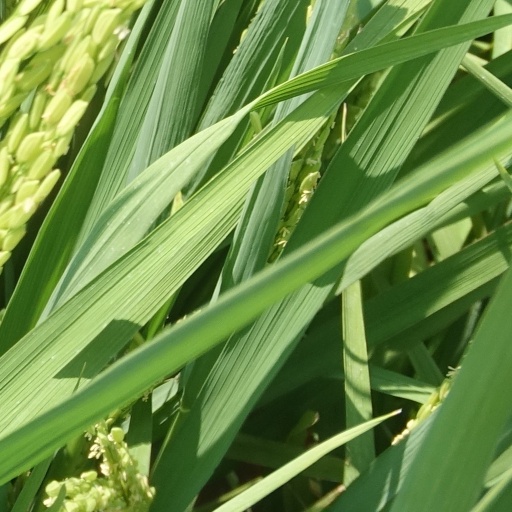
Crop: rice